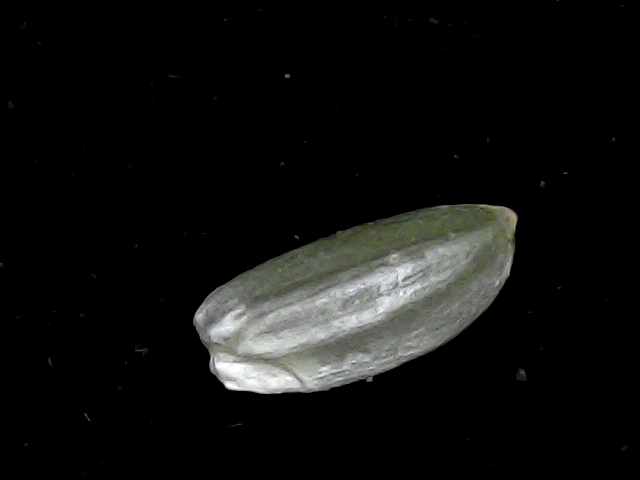
Rice variety: BD39